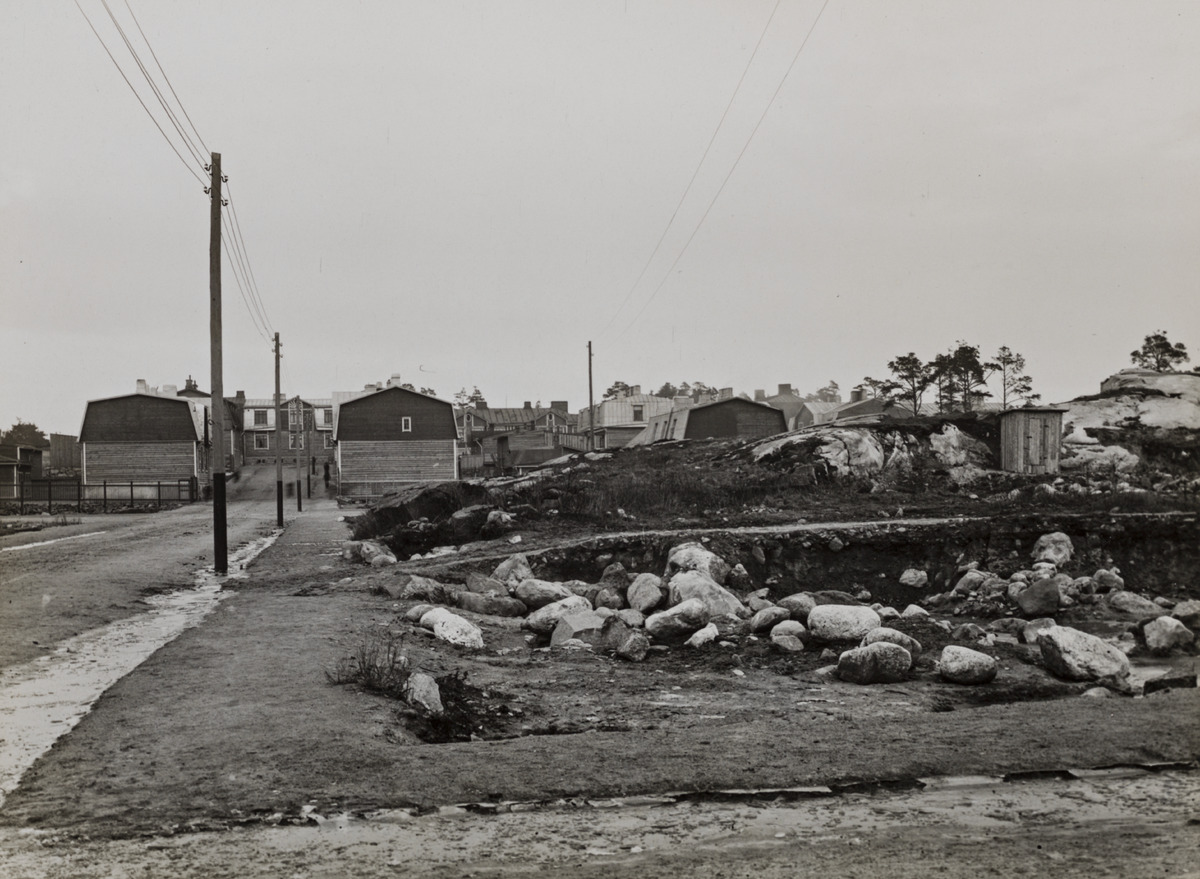
Näkymä nykyisen Mäkelänkadun tienoilta Suvannontielle, joka kuvan vasemmassa reunassa
sisällön kuvaus: Näkymä nykyisen Mäkelänkadun tienoilta Suvannontielle, joka kuvan vasemmassa reunassa. Suvannontien päässä näkyy puurakennus osoitteessa Inarintie 25. mustavalkoinen
Kuvaaja: Sundström, Eric, valokuvaaja
Ajankohta: kuvausaika 1913
Paikka: Suomi, Uusimaa, Helsinki, Vallila Helsinki, Suvannontie. Inarintie 25
Aiheet: puurakennukset, kalliot, kadut, sähköistys